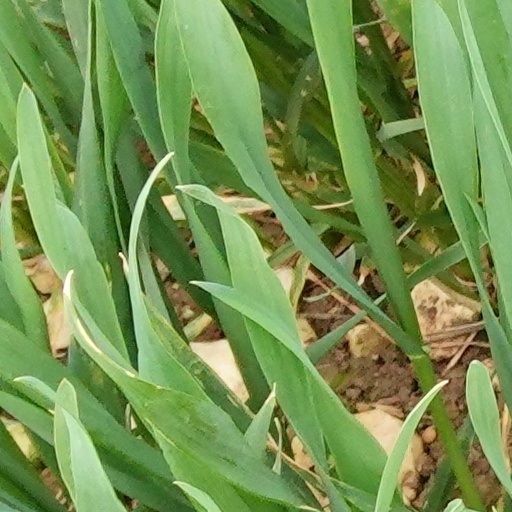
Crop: wheat